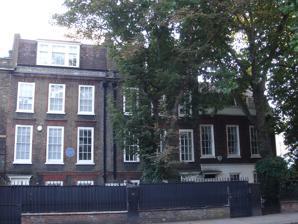
Building: 213 and 215 King's Road
Country: United Kingdom
Year built: 1720
Houses in Chelsea, London 213–217 King's Road 213 and 215 King's Road SW3 are a pair of terraced houses on King's Road , Chelsea, London, built in 1720. English Heritage has designated them a Grade II* listed building . In the 1920s, No. 213 was inhabited by leading interior decorator Syrie Maugham . There, in 1927 she created her "all white room", decorated in various shades of white, which became widely known and imitated in fashionable circles. Her husband, the novelist Somerset Maugham , briefly also lived there. A rival interior decorator, Sibyl Colefax , lived next door to her at Argyll House, No. 211. 213 has a blue plaque to film director Sir Carol Reed , who lived there with his wife Penelope Dudley-Ward from 1948 until his death in 1976. For a brief time in the late 1950s, singer Judy Garland leased the 213 from Carol Reed, living there with her husband Sid Luft and three children. In 1973 they were joined by Carol Reed's wife's cousin Belinda Lambton and her son Ned , after her husband Antony Lambton went to live in Italy with his mistress. Her visitors at number 213 included Leigh Bowery , Mick Jagger and Jerry Hall , Jools Holland and his band, and Shimi Lovat . 215 was the residence in 1771 of the composer Thomas Arne and has a tablet commemorating Dame Ellen Terry , who lived there from 1904 to 1920. 213 King's Road 215 King's Road 213–217 King's Road References